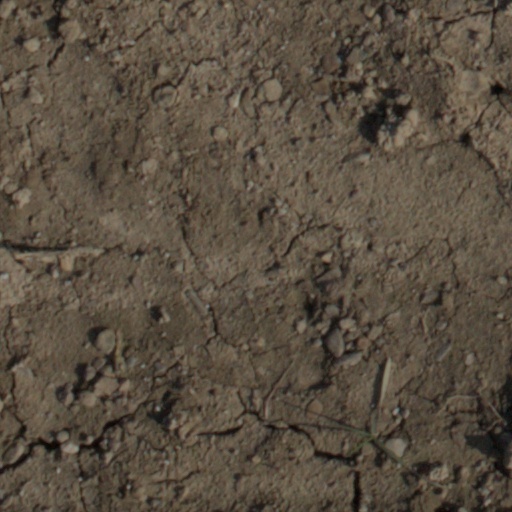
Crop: wheat